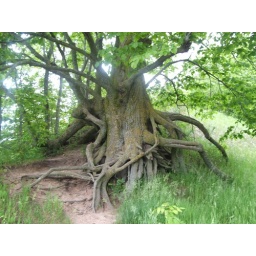
Tree in sleeping bear dunes